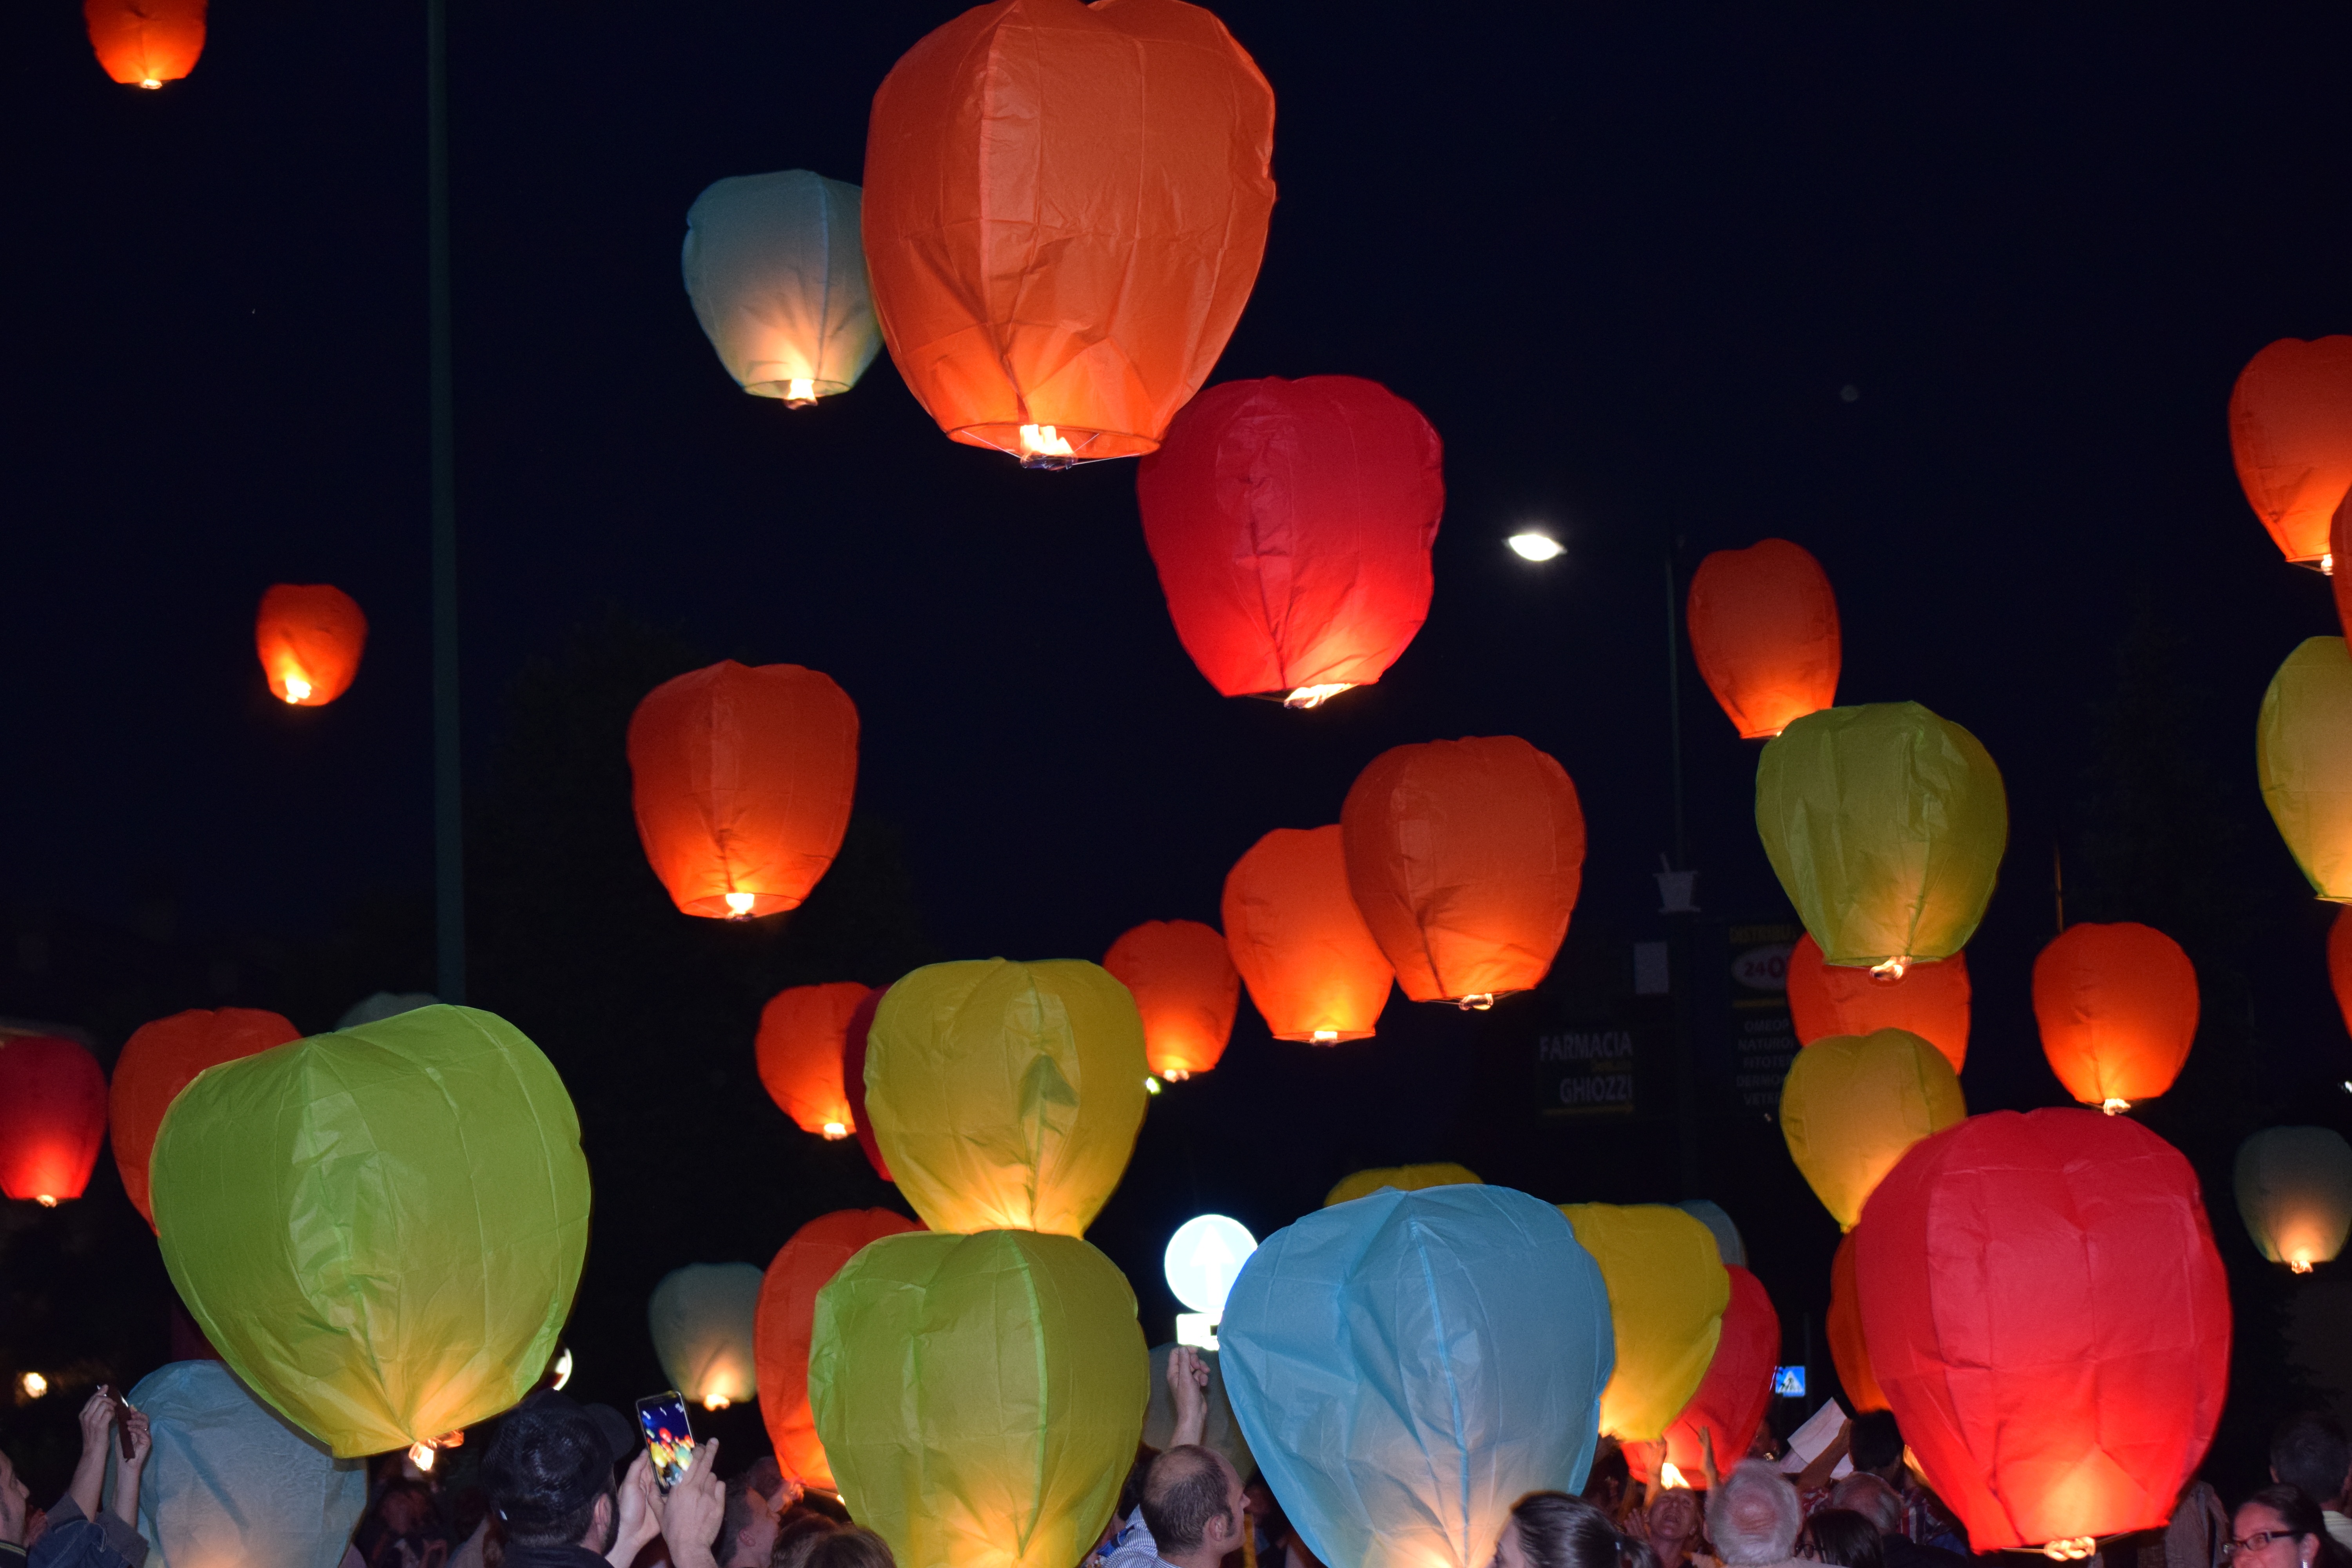
light, sky, night, air, flower, petal, balloon, hot air balloon, fly, red, color, flight, hot air, lighting, toy, baloon, macro photography, hot air ballooning, bright balloon, atmosphere of earth